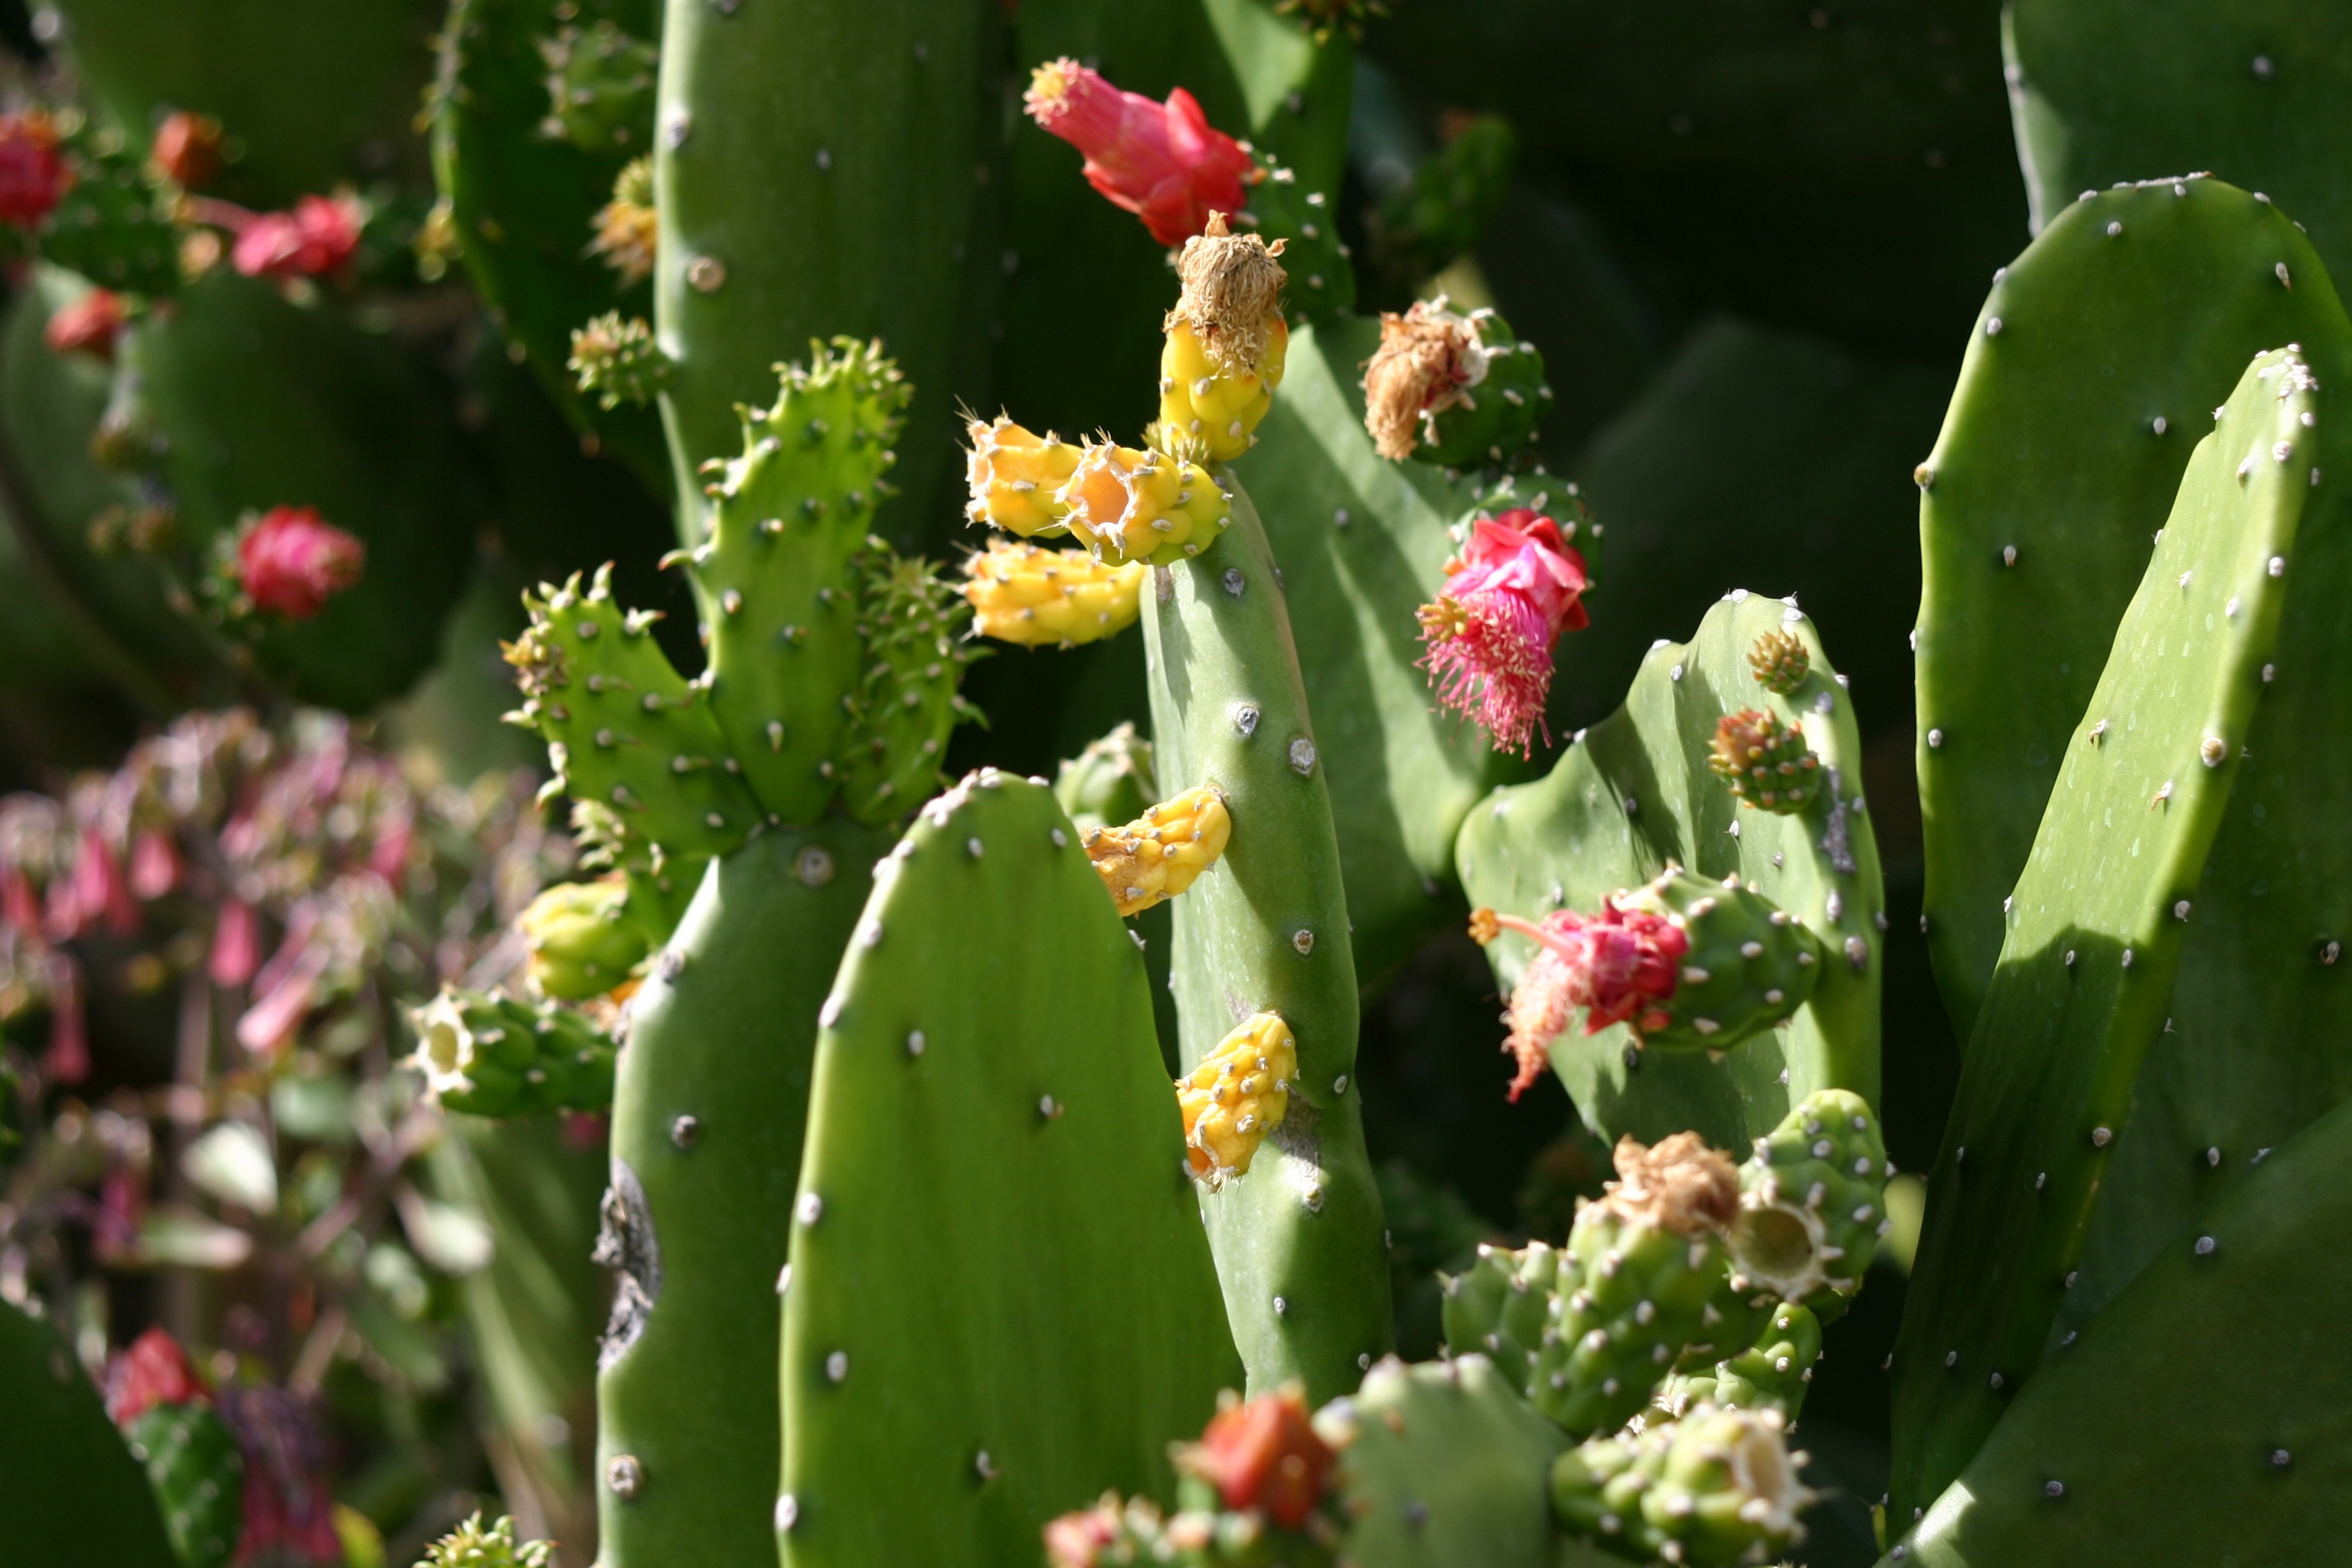
nature, cactus, plant, flower, green, produce, natural, botany, succulent, garden, dessert, cacti, flora, wildflower, vegetation, exotic, caryophyllales, flowering plant, prickly pear, plant stem, land plant, hedgehog cactus, nopal, barbary fig, eastern prickly pear